Myoviridae

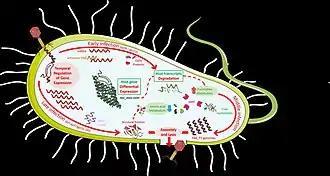
Reproduction cycle of Pseudomonas bacteriophage PAK_P3, genus "Nankokuvirus"

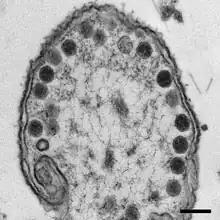
Micrograph of a plastic thin section of a "Salmonella" cell with Phage SPN3US capsids lined up at the cell membrane. Scale bar: 2000 Å. Credit: J. Bernard Heymann "et al." (2020)

On attaching to a host cell, the virus uses its contractile sheath like a syringe, piercing the cell wall with its central tube and injecting the genetic material into the host. The injected DNA takes over the host cell's mechanisms for transcription and translation and begins to manufacture new viruses. Replication follows the replicative transposition model. DNA-templated transcription is the method of transcription. Translation takes place by -1 ribosomal frameshifting. The virus exits the host cell by lysis, and holin/endolysin/spanin proteins.